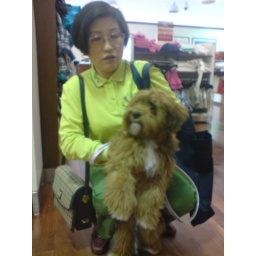
cute dog in polo store